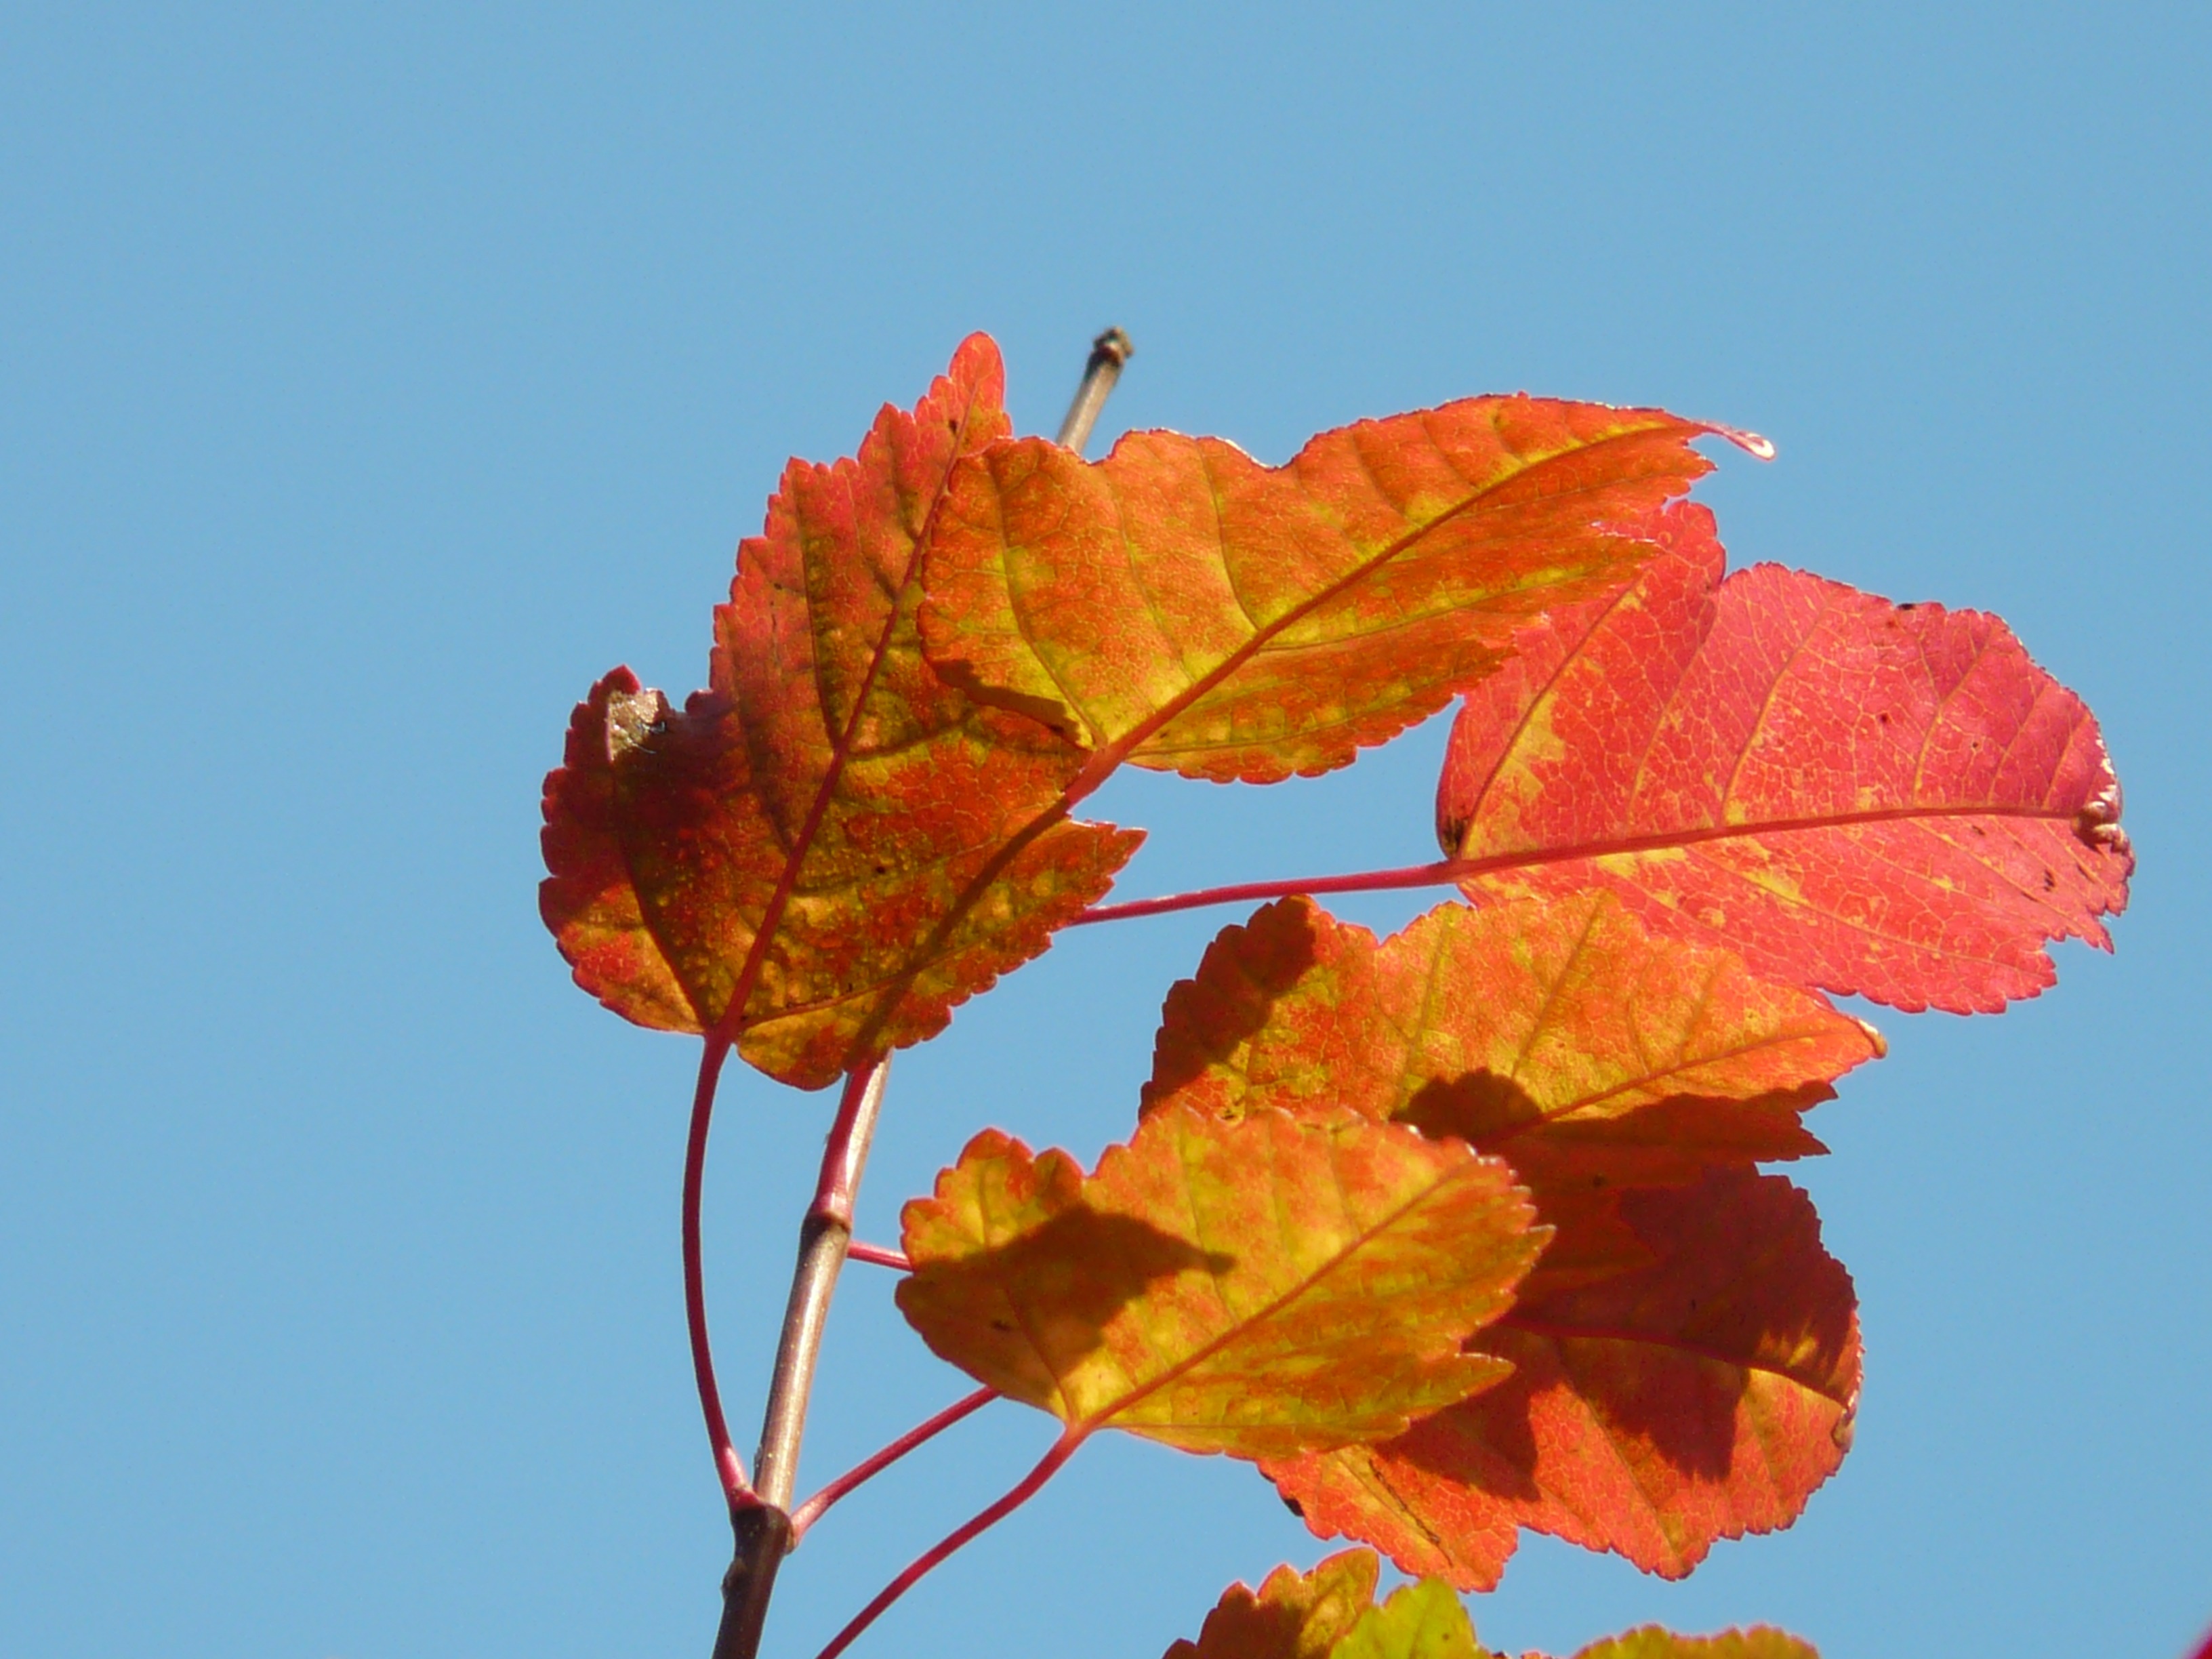
tree, branch, plant, sky, leaf, flower, petal, orange, red, autumn, flora, season, maple, maple tree, maple leaf, bright, fall color, fall foliage, sapindaceae, acer, reddish, flowering plant, soapberry plant, small leaf, plant stem, woody plant, land plant, fire maple, acer tataricum subsp ginnala, dreispitz maple, amur maple, amurahorn, 3 lobed, acuminate, tatar quilt maple, acer tataricum, tatar maple, quilting maple, ginnala